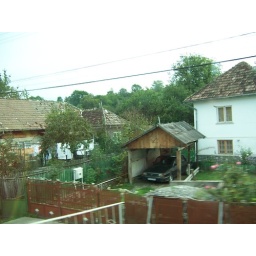
A home in Bucharest viewed from the bus